Golden Tours

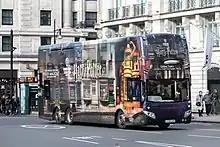
MCV EvoSeti bodied Volvo B8L Warner Bros. Studio Tour shuttle bus at Marble Arch in September 2022

Golden Tours was established in 1984, initially operating airport transfers and day trips from London to tourist destinations across England, such as Stonehenge and the Roman Baths. In 2001, Golden Tours acquired the business of Frames Rickards, which included the London franchise for Gray Line.